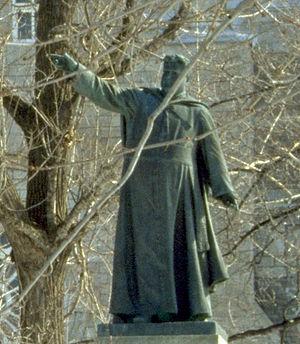
Statue du curé François-Xavier-Antoine Labelle, à Saint-Jérôme, Québec
Antoine Labelle, né le 24 novembre 1833 à Sainte-Rose et mort le 4 janvier 1891 à Québec, est un ecclésiastique québécois, figure emblématique de la colonisation des Laurentides. Il est parfois surnommé le « roi du Nord » ou bien, plus simplement, le « curé Labelle ».
Saint-Jérôme est une ville canadienne du Québec, chef-lieu de la MRC de La Rivière-du-Nord, dans la région des Laurentides. Elle a été créée en 2002 à la suite de la fusion des villes de Bellefeuille, Lafontaine, Saint-Antoine et de l'ancienne ville de Saint-Jérôme.